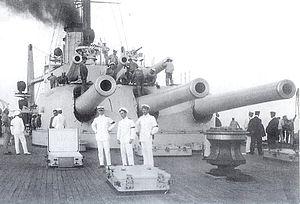
Le SMS Tegetthoff est un cuirassé Dreadnought de 1ʳᵉ classe de classe Tegetthoff, construit à Trieste par les chantiers navals de la Stabilimento Tecnico Triestino pour la Marine austro-hongroise.
La campagne de l’Adriatique durant la Première Guerre mondiale était une campagne navale entre les Empires centraux et les escadres méditerranéennes du Royaume-Uni, de la France, du Royaume d'Italie, de l'Australie et des États-Unis.